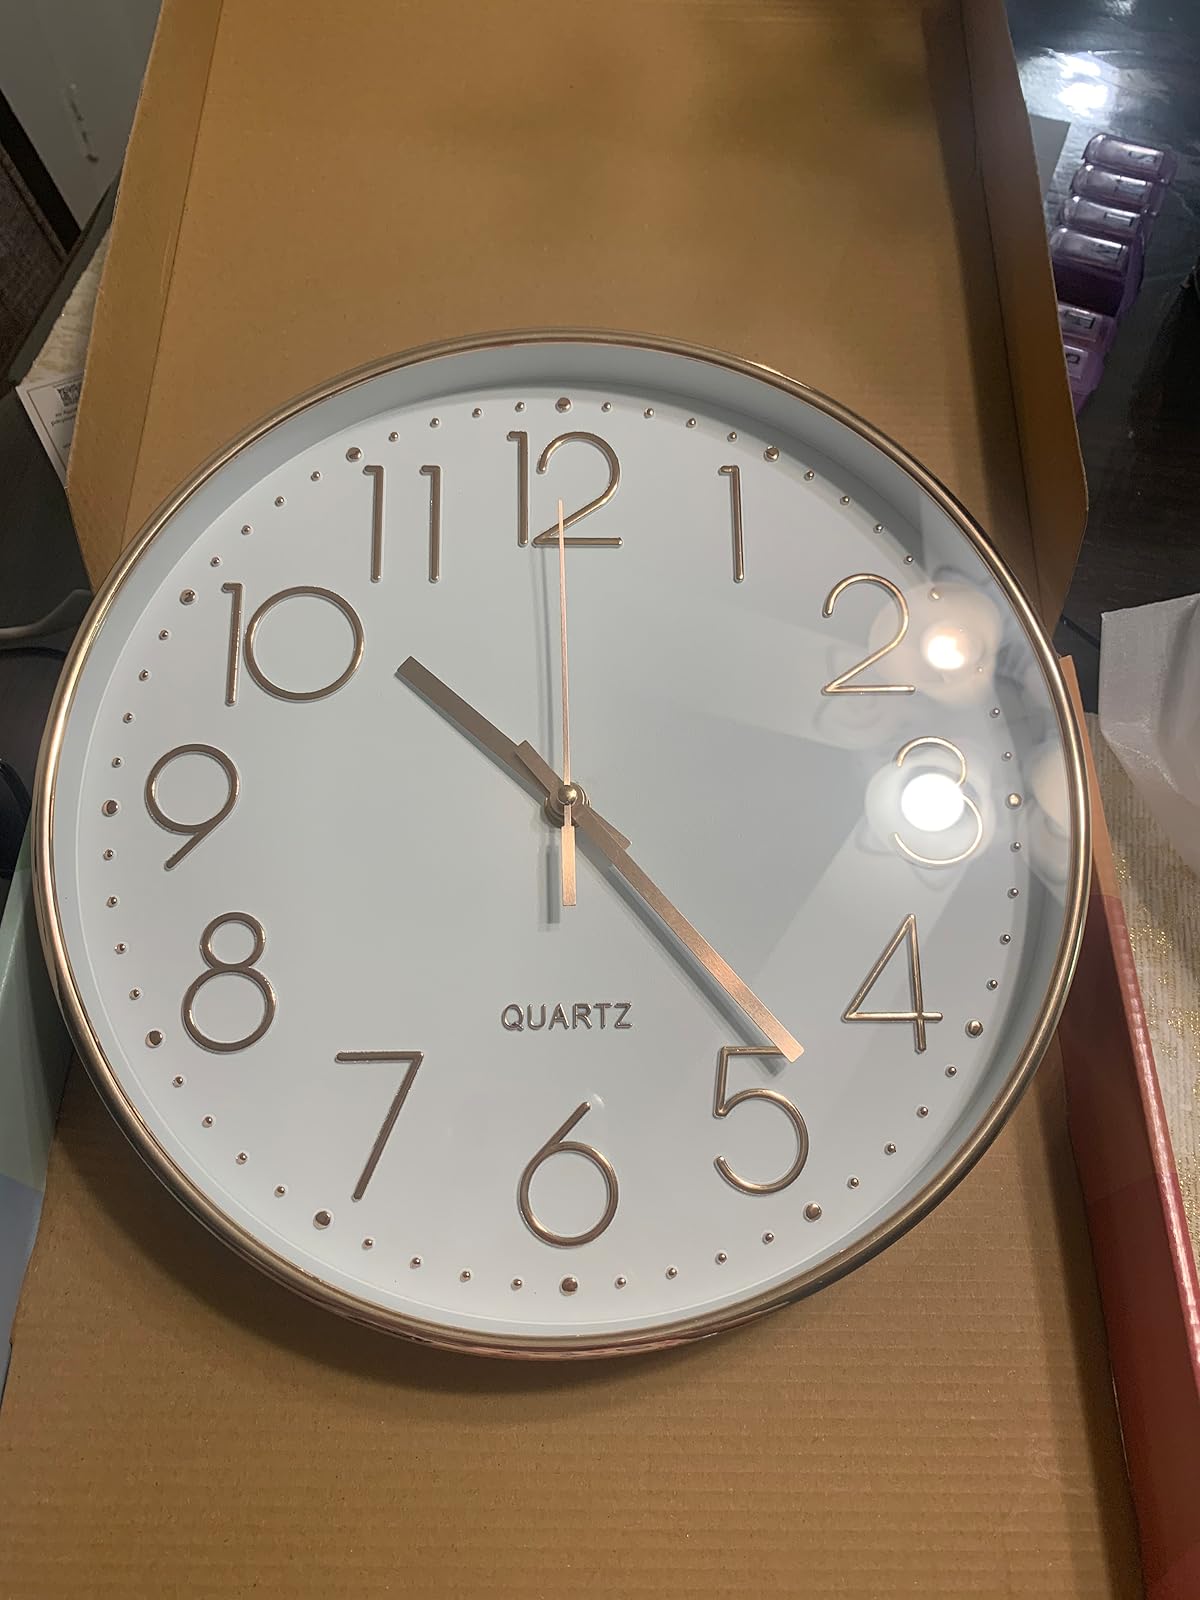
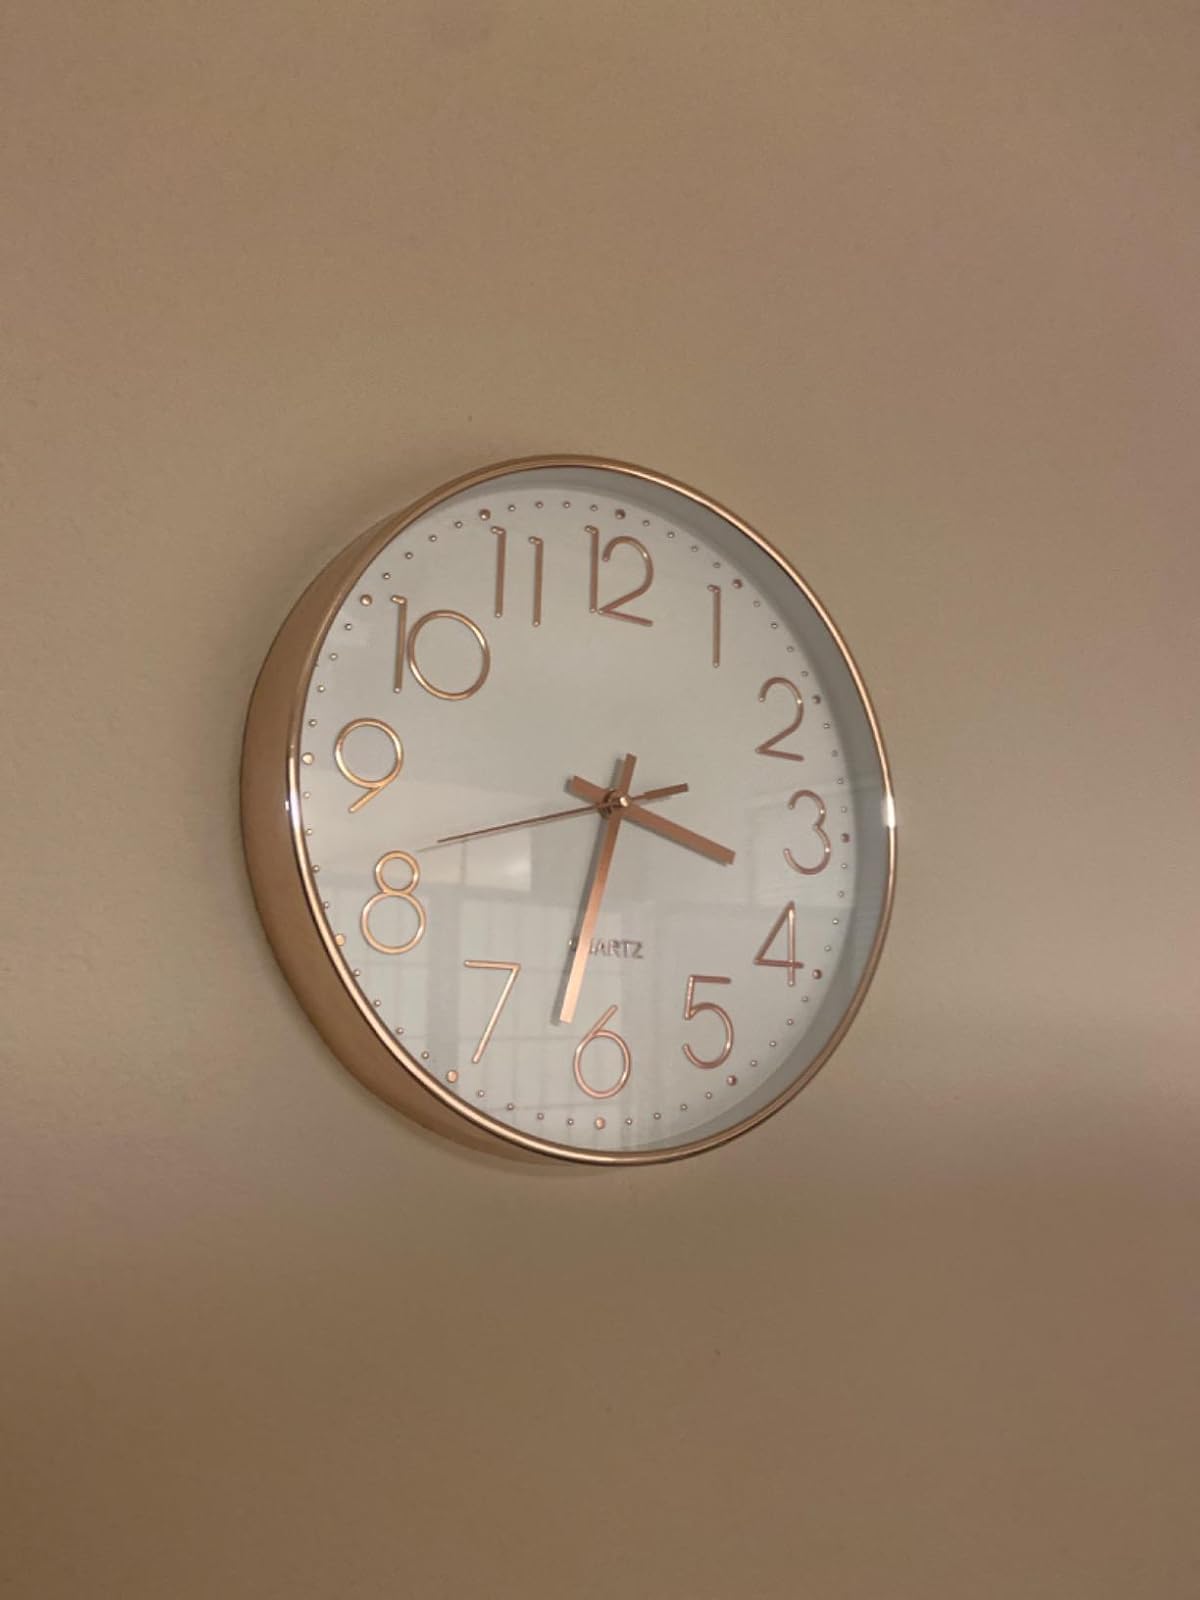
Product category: clock
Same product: yes